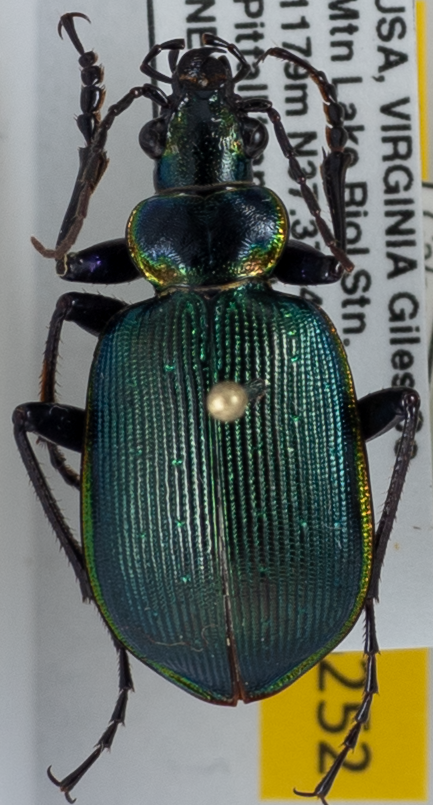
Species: Calosoma wilcoxi
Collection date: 2019-06-04
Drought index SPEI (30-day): -1.13
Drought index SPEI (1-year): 2.09
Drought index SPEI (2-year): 2.09